Ágnes Ságvári

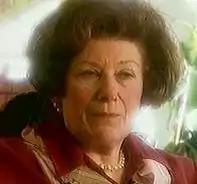

Ágnes Ságvári (19 November 1928 – 13 June 2000) was a Hungarian historian most known for her historical research on the history of the Hungarian Holocaust. After serving in the party apparatus of the state, Ságvári began her career at the Party History Institute and then became the director of the Budapest City Archives. In 1980, she was honored with the Ervin Szabó Medal for her contributions as a librarian. From 1986 to 1998, she was the chair of the department on Administrative and Comparative History of the 20th Century at Budapest University.